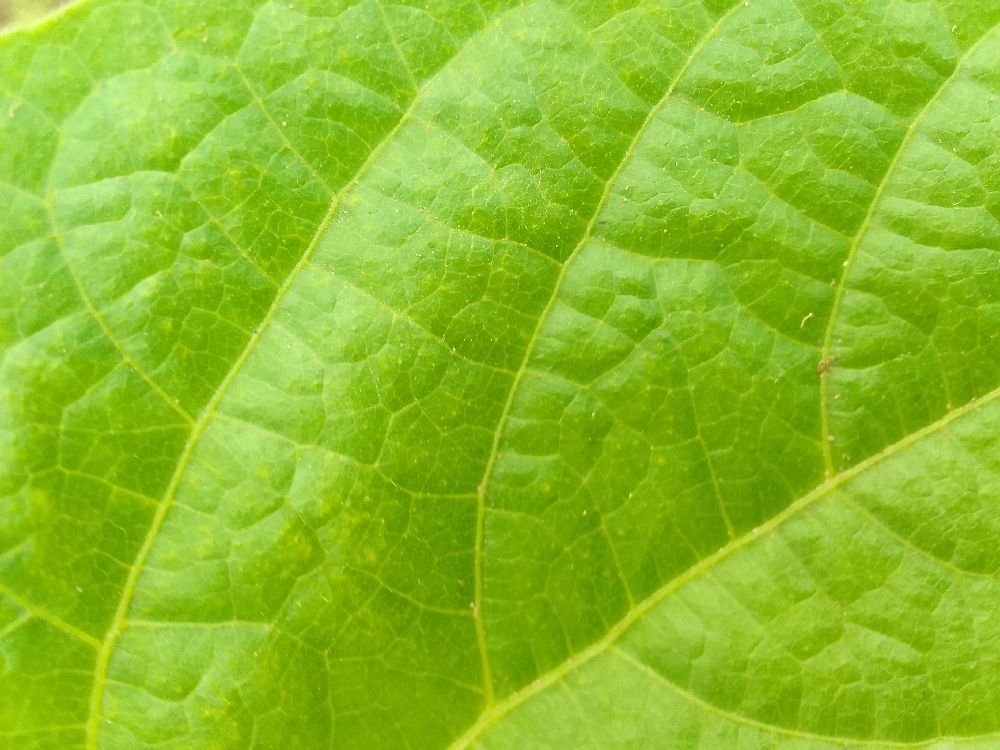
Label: healthy